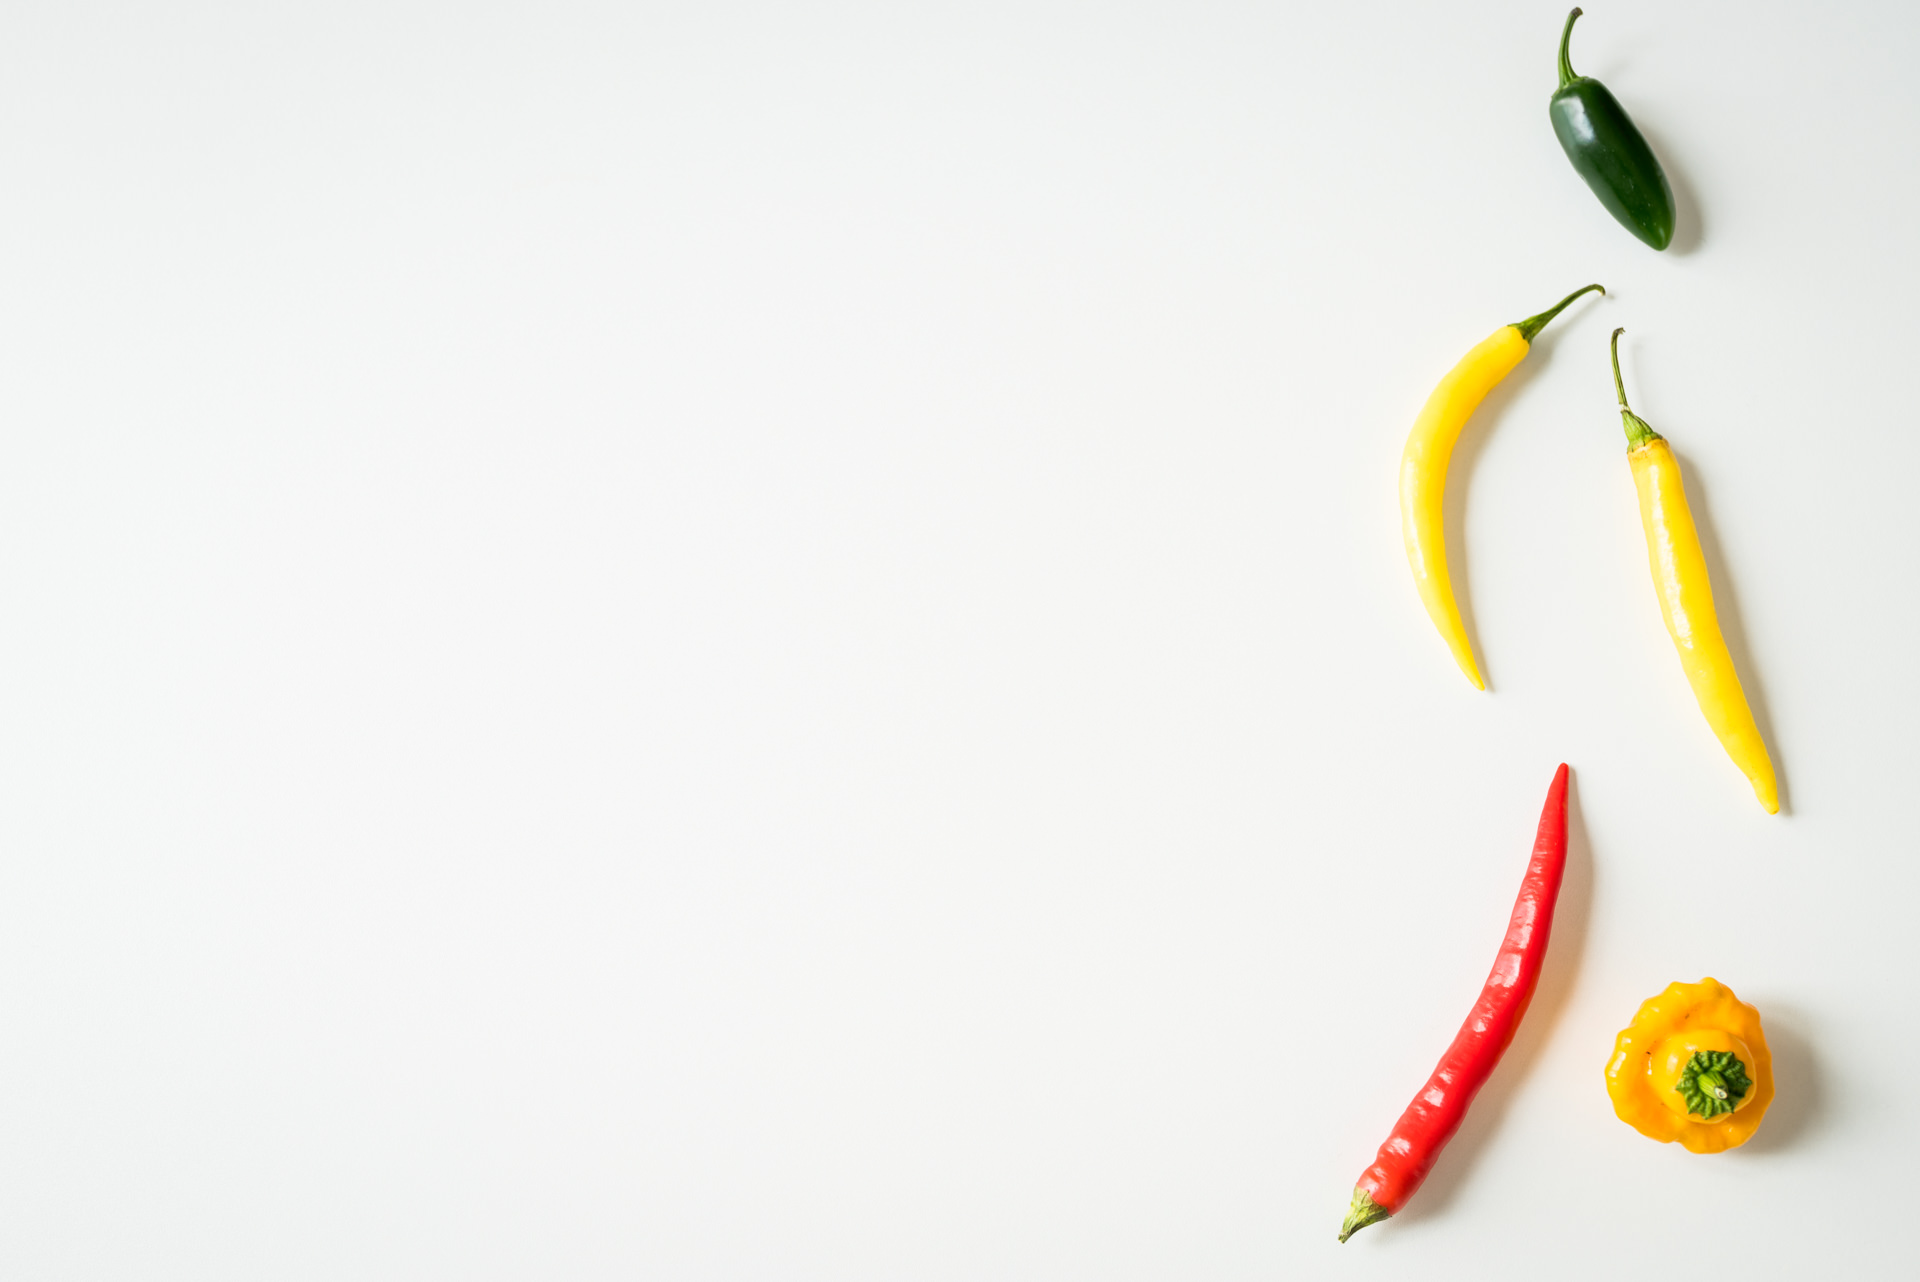
chili pepper, bell peppers and chili peppers, orange, tabasco pepper, malagueta pepper, plant, vegetable, cayenne pepper, bird's eye chili